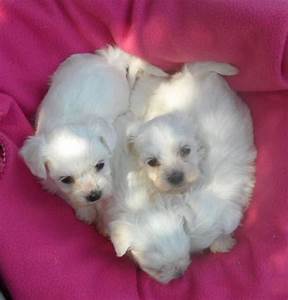
Label: cane